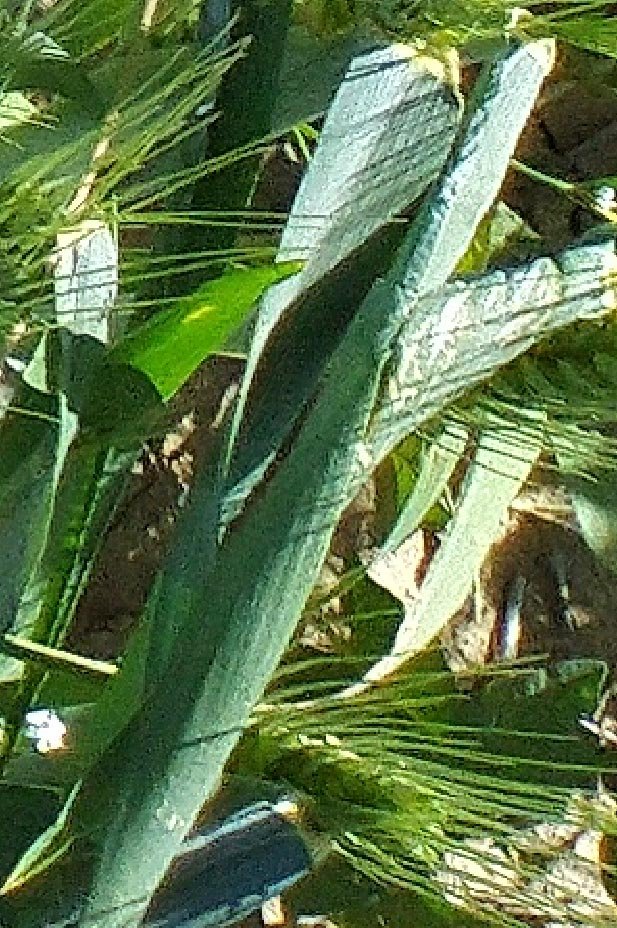
Label: Wheat___Healthy